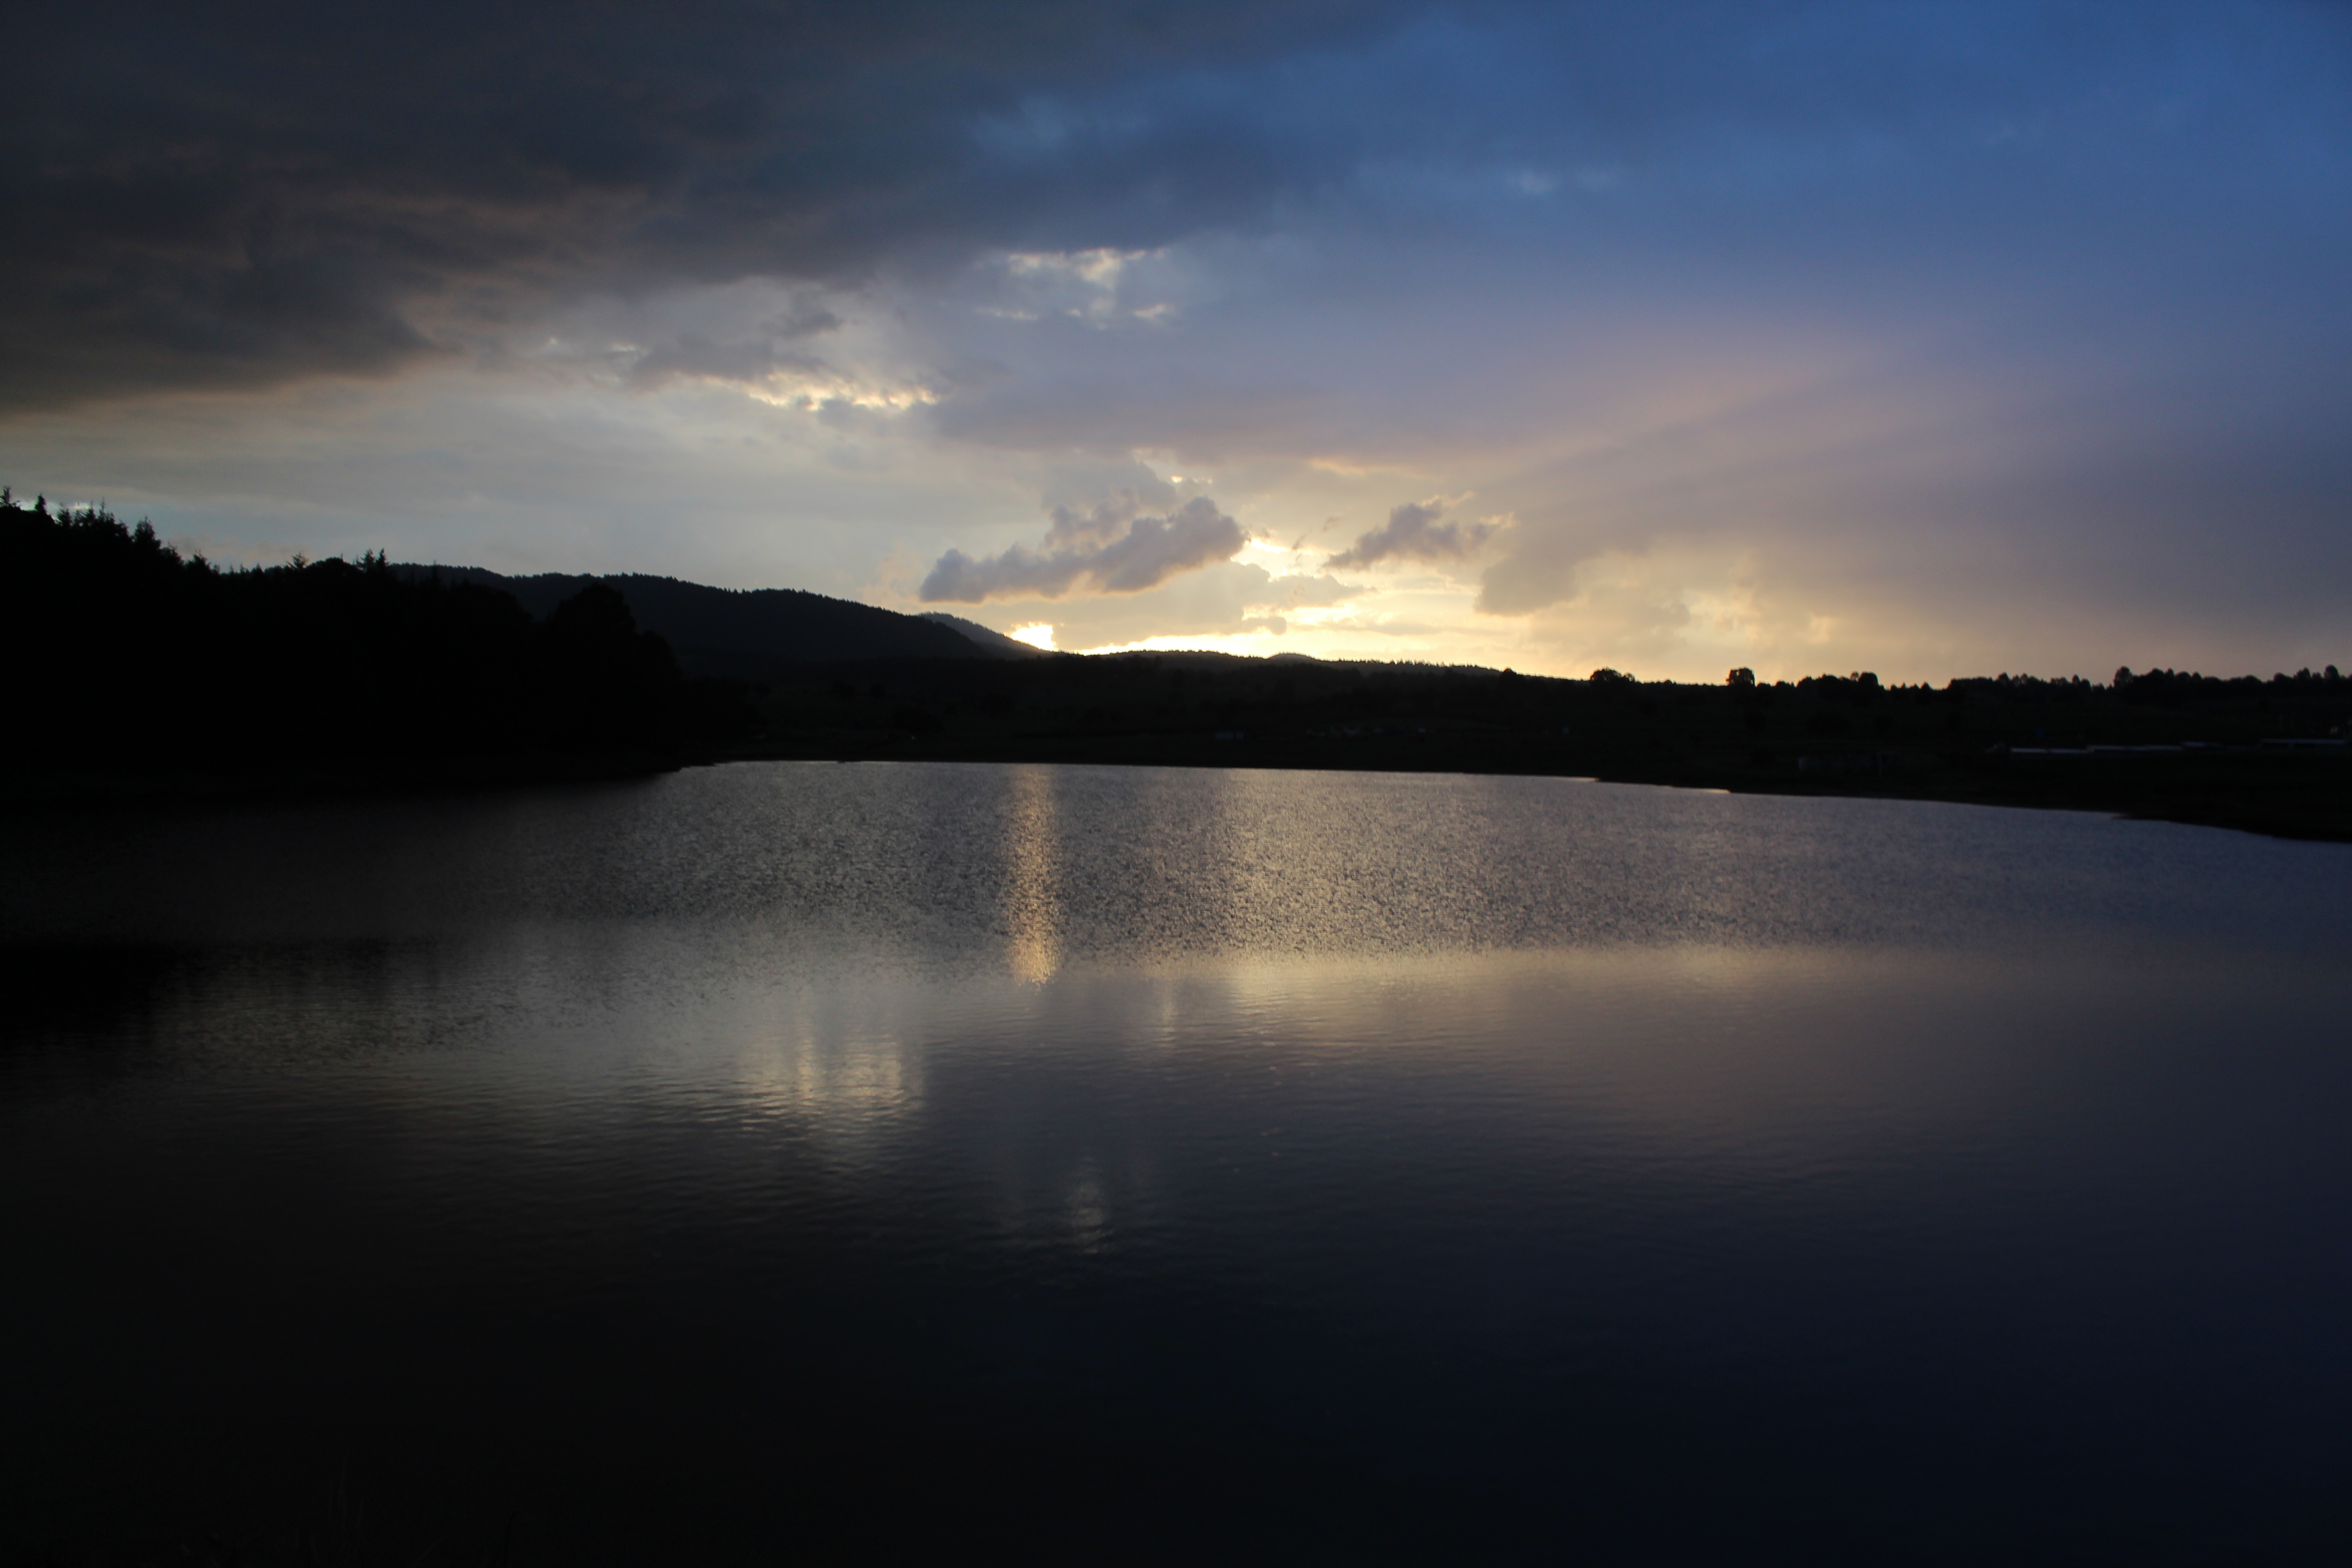
sun, reflection, sky, water, nature, loch, horizon, lake, reservoir, calm, cloud, dawn, atmosphere, dusk, sunset, morning, evening, river, sunrise, water resources, afterglow, highland, sunlight, landscape, meteorological phenomenon, tree, lake district, darkness